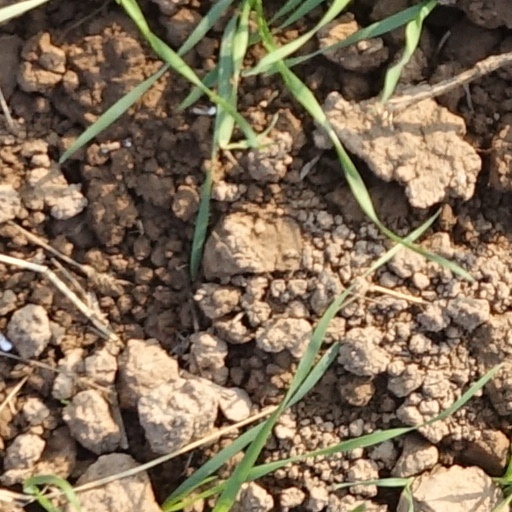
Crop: wheat